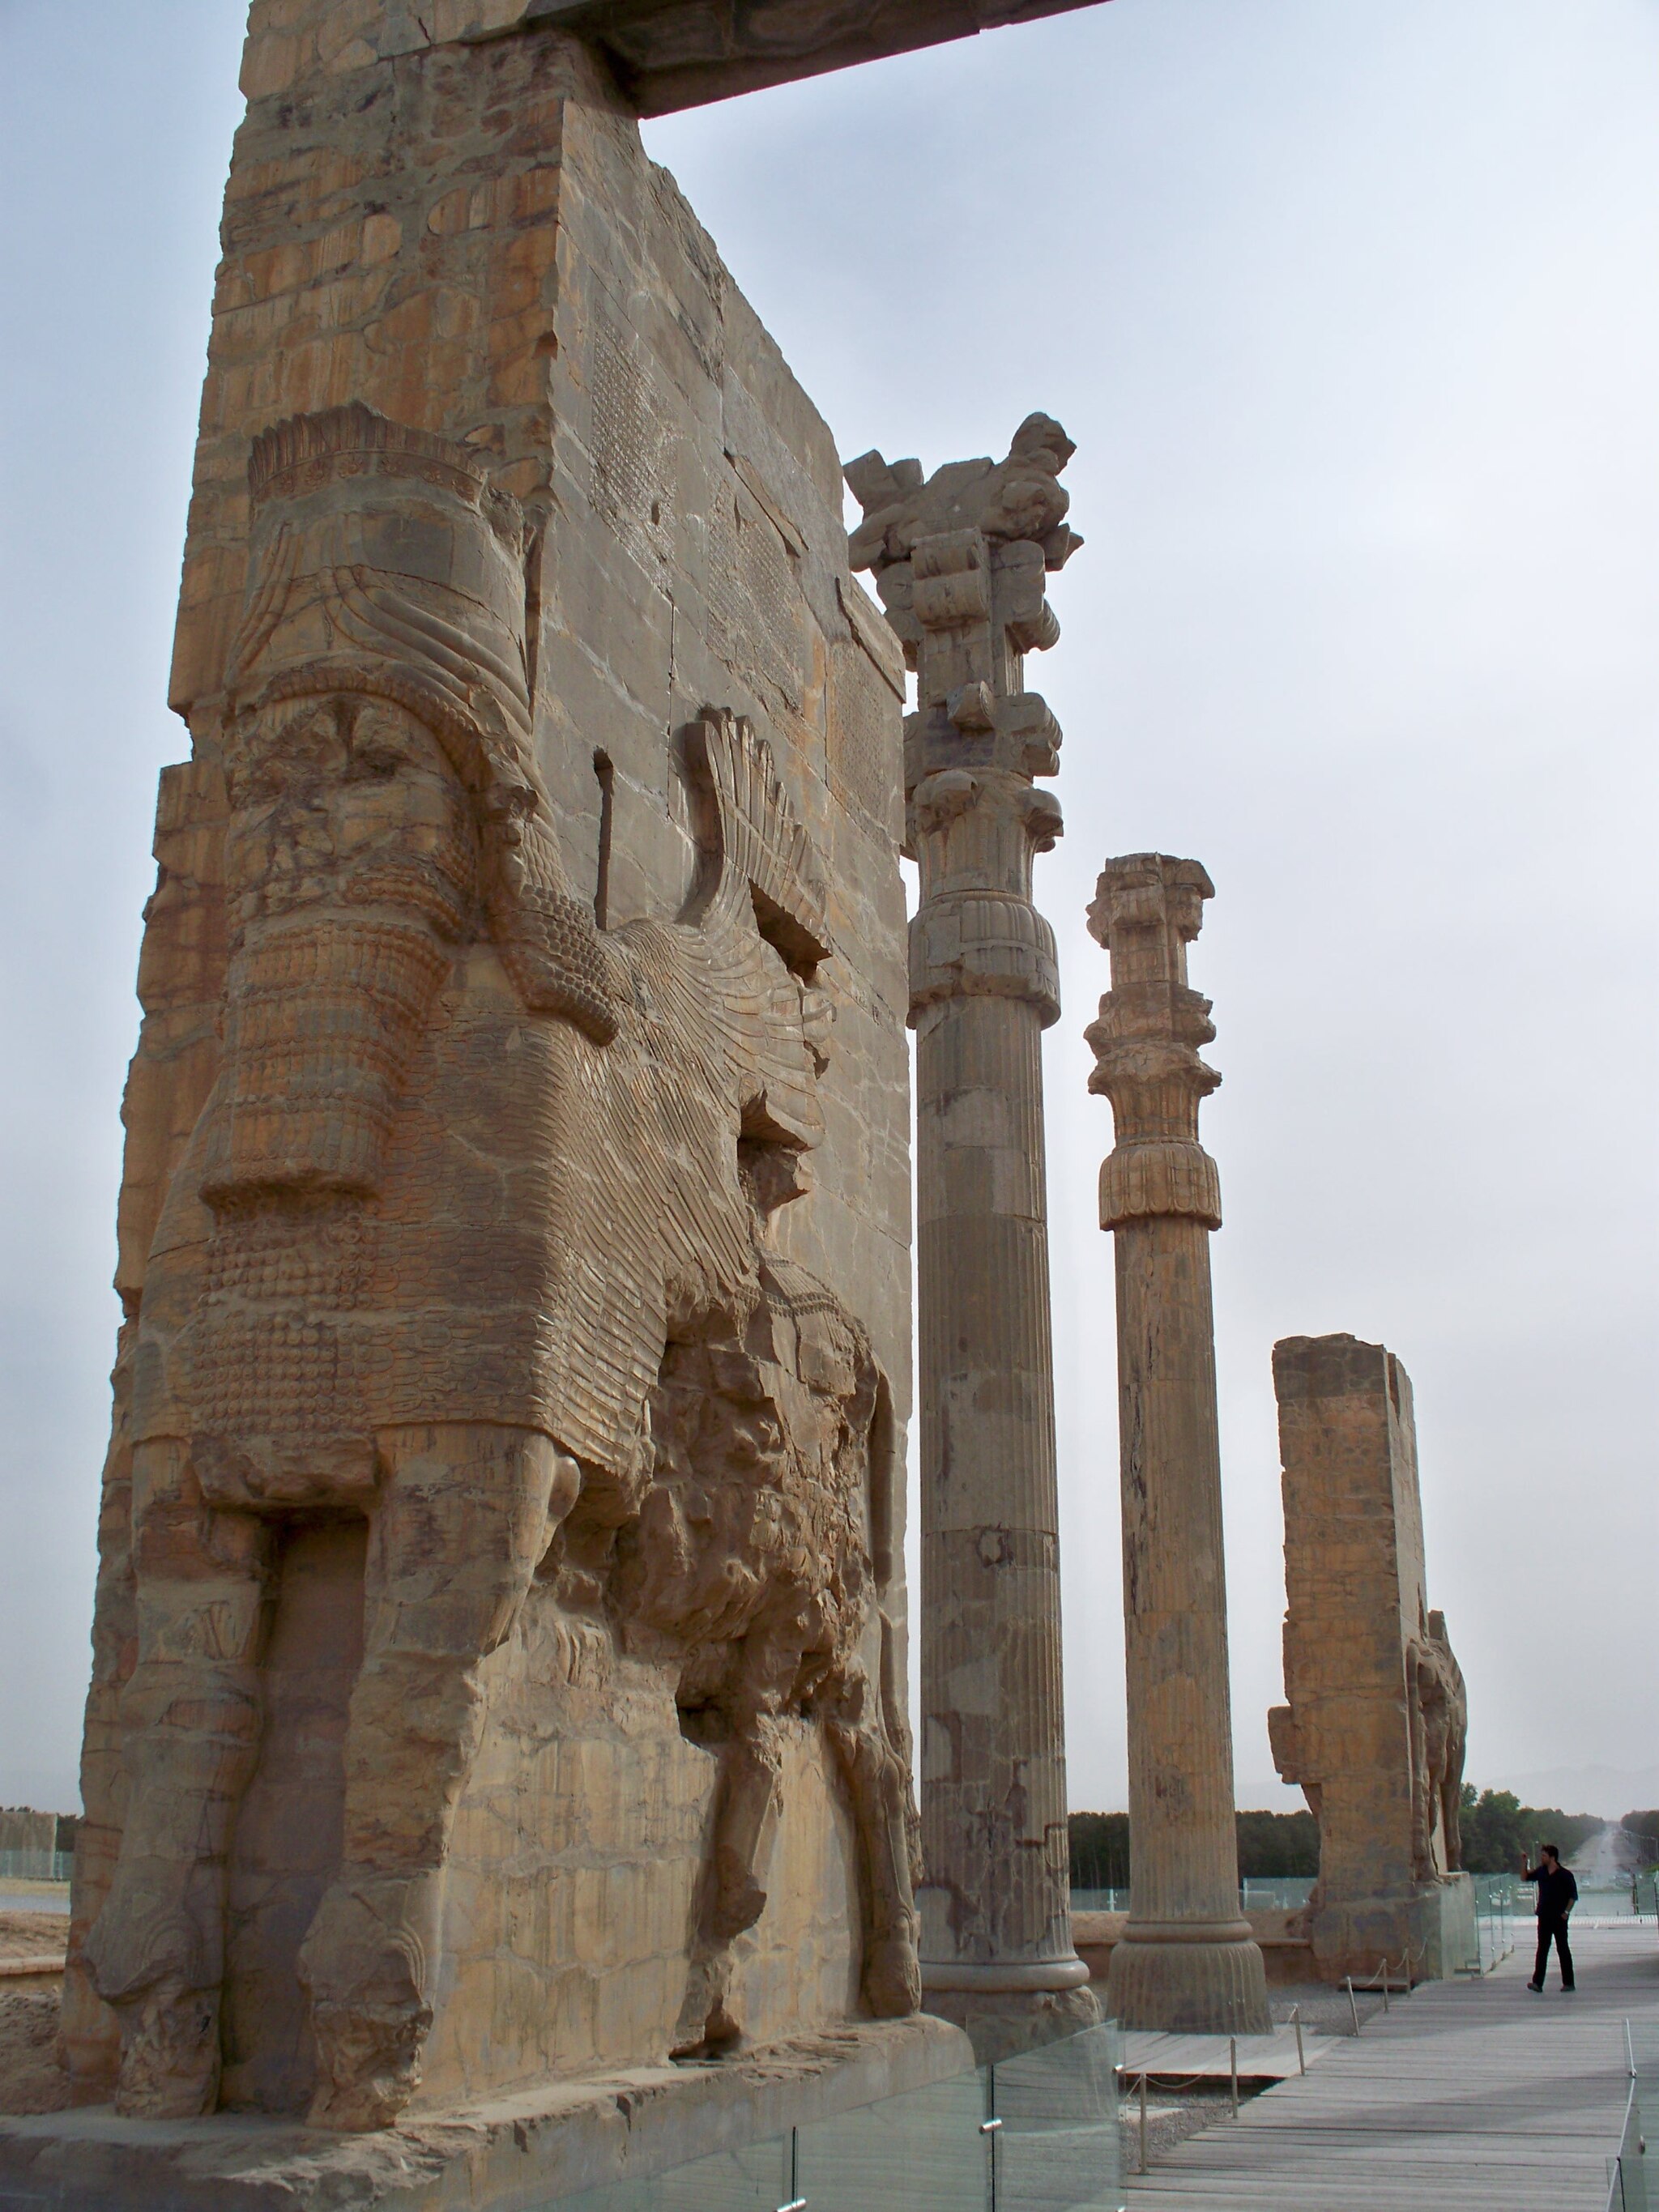
Title: Persepolis, Iran (28701890532)
Description: Are you dreaming of visiting Iran? See Ancient Persepolis? I will be glad to talk about this topic in the messenger www.messenger.com/t/zametki Мечтаешь посетить Иран? Увидеть Древний Персеполис? Буду рад пообщаться на эту тему в мессенжере www.messenger.com/t/zametki
Date: 2008-01-01 12:06
Categories: Gate of All Nations, Flickr images reviewed by FlickreviewR 2, 2008 in Persepolis, Photographs by Sasha India